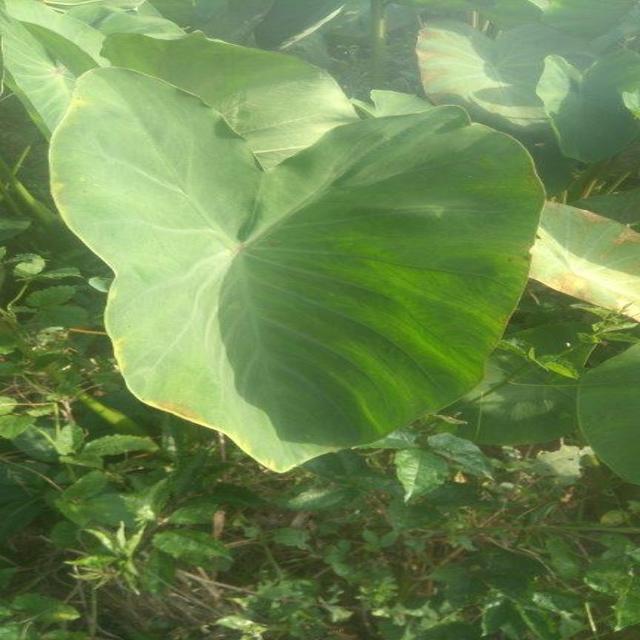
Label: Healthy